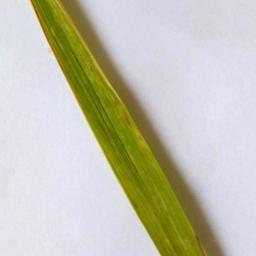
Label: Rice___Brown_Spot